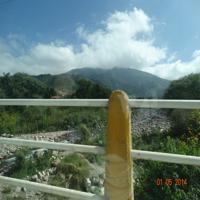
Weather: sun or clear